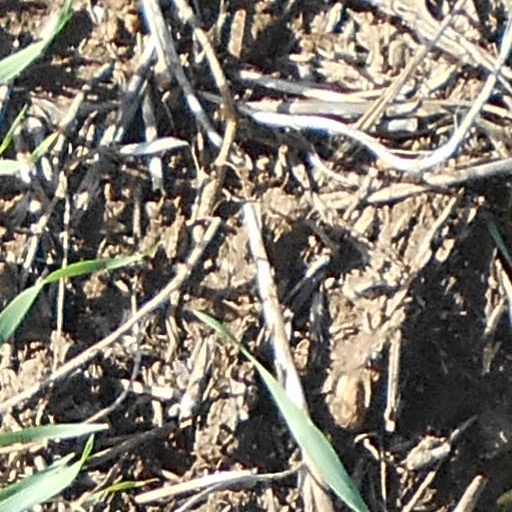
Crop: wheat